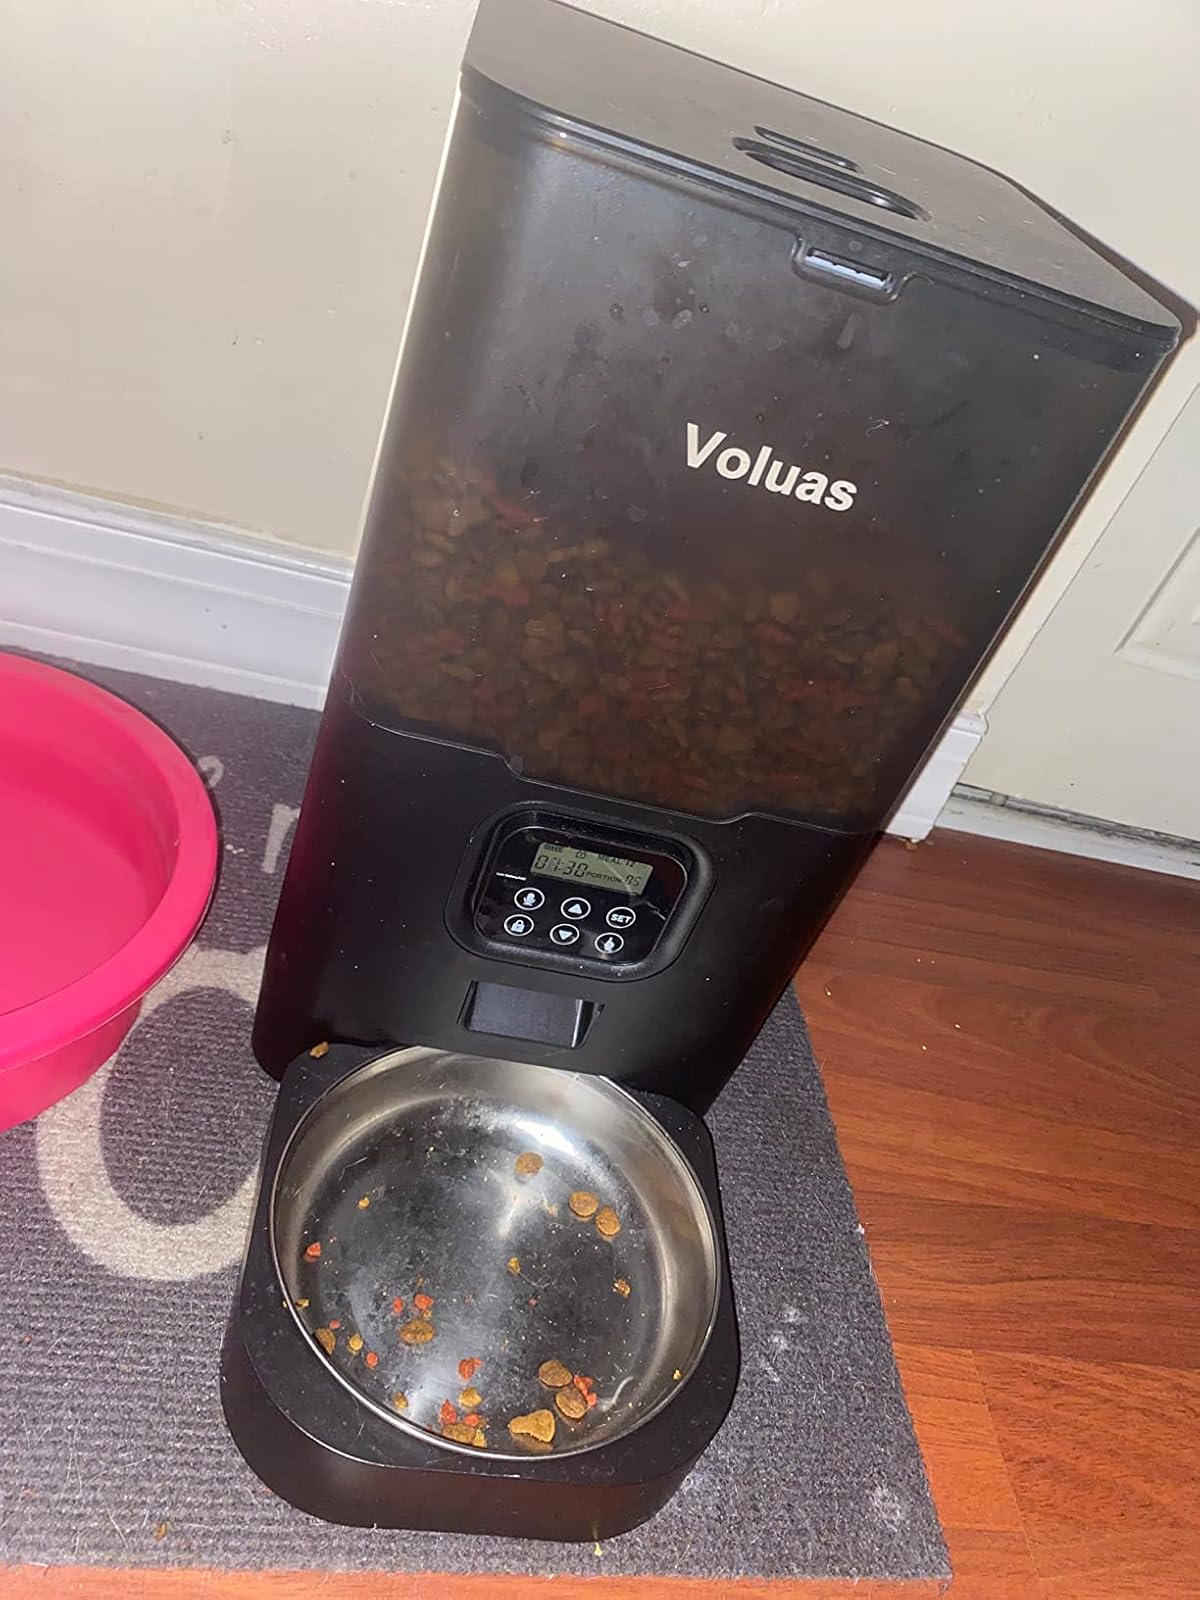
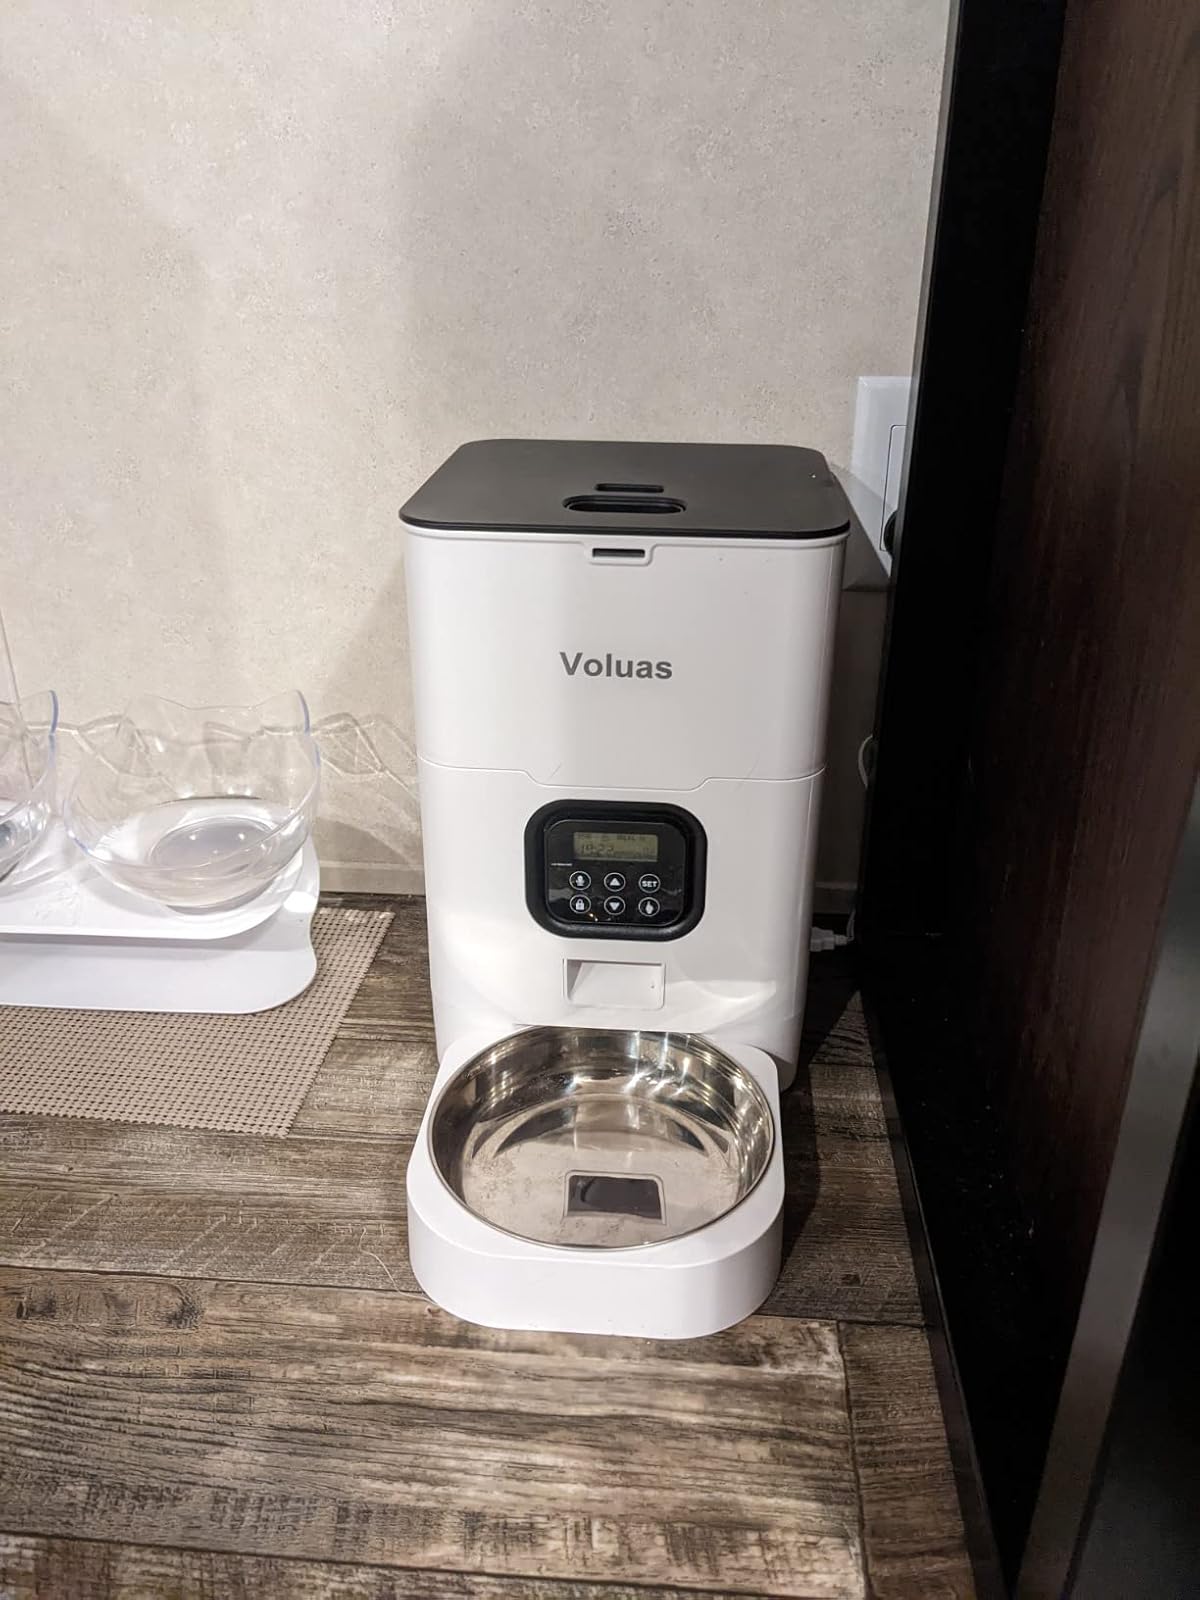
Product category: items_feeder
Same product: no